Virgil Earp

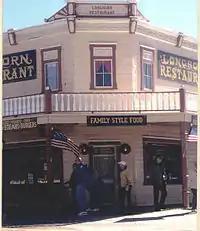
The Longhorn Restaurant is located where the Huachuca Water Company and the Meyers Brothers clothing store were located. The original building burned in 1942. Virgil Earp was shot from the second floor.

After the Gunfight at the O.K. Corral the Earps relocated their families to the Cosmopolitan Hotel for mutual support and protection. At about 11:30 pm on December 28, 1881, Virgil was ambushed as he walked from the Oriental Saloon to his room. The "Sacramento Daily Record-Union" reported that "he was fired upon with double-barreled shotguns, loaded with buckshot, by three men concealed in an unfinished building diagonally across on Allen street."